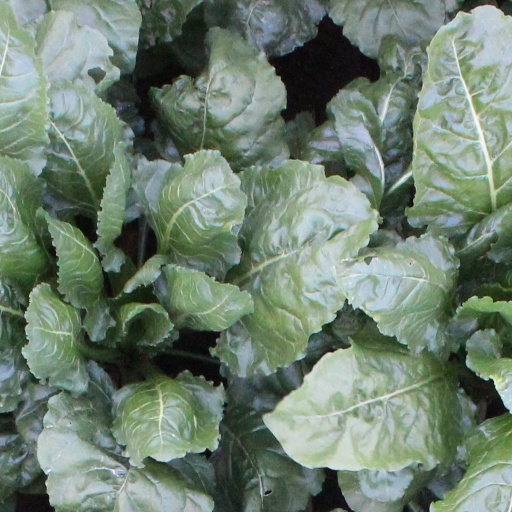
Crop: sugar beet